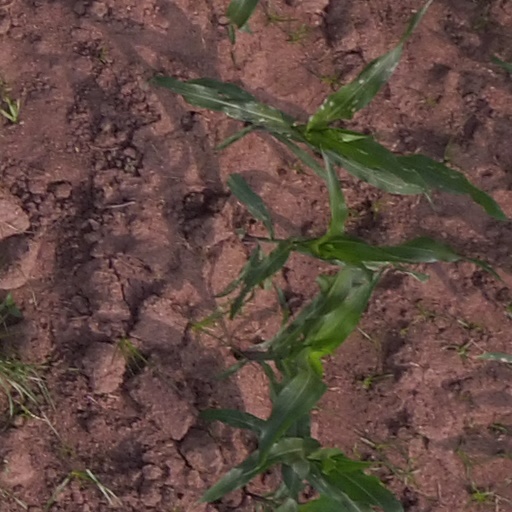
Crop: maize; corn